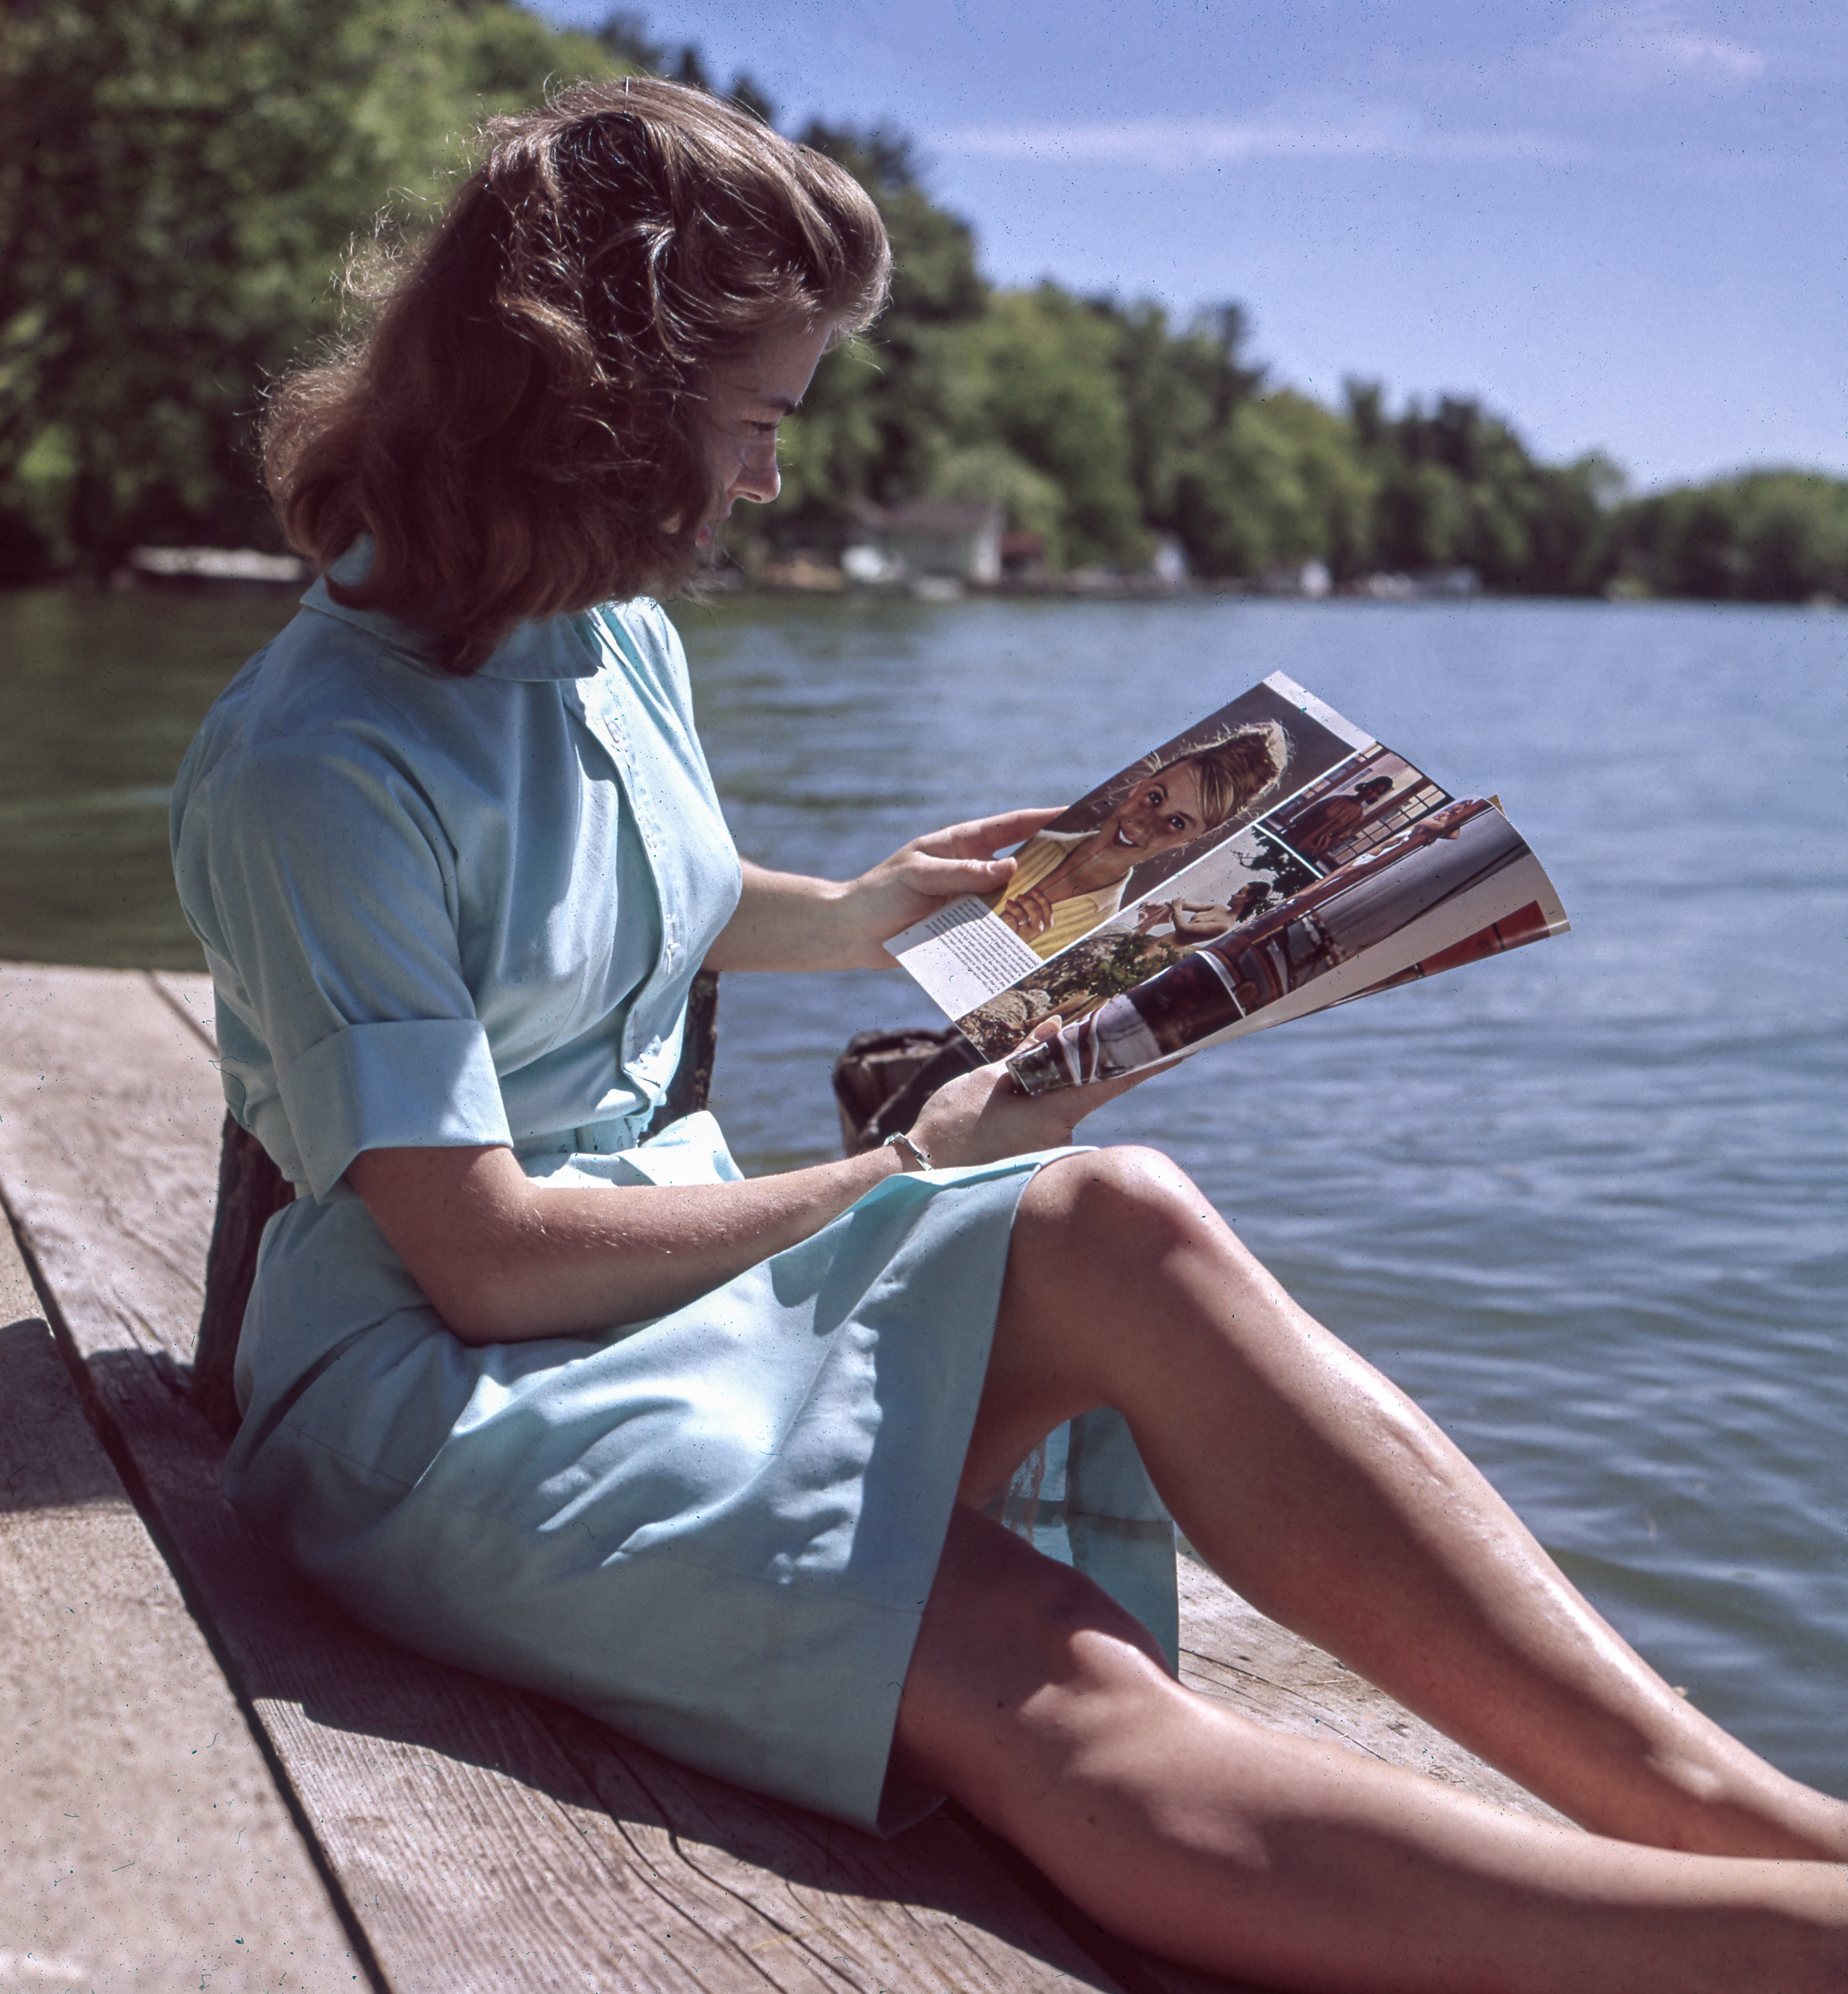
girl, woman, leg, model, spring, sitting, clothing, lady, dress, footwear, photograph, beauty, photo shoot, human positions, sun tanning